Souk Okaz

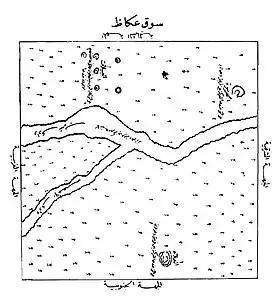
Sūq ʿUkāẓ (سوق عكاظ)

Sūq ʿUkāẓ, or Al-Ukadh, is a historical souk at ʿUkāẓ, between Nakhla and Taif, in Saudi Arabia. It was the largest and best known annual fair in pre-Islamic times. Today it is a popular tourist destination.